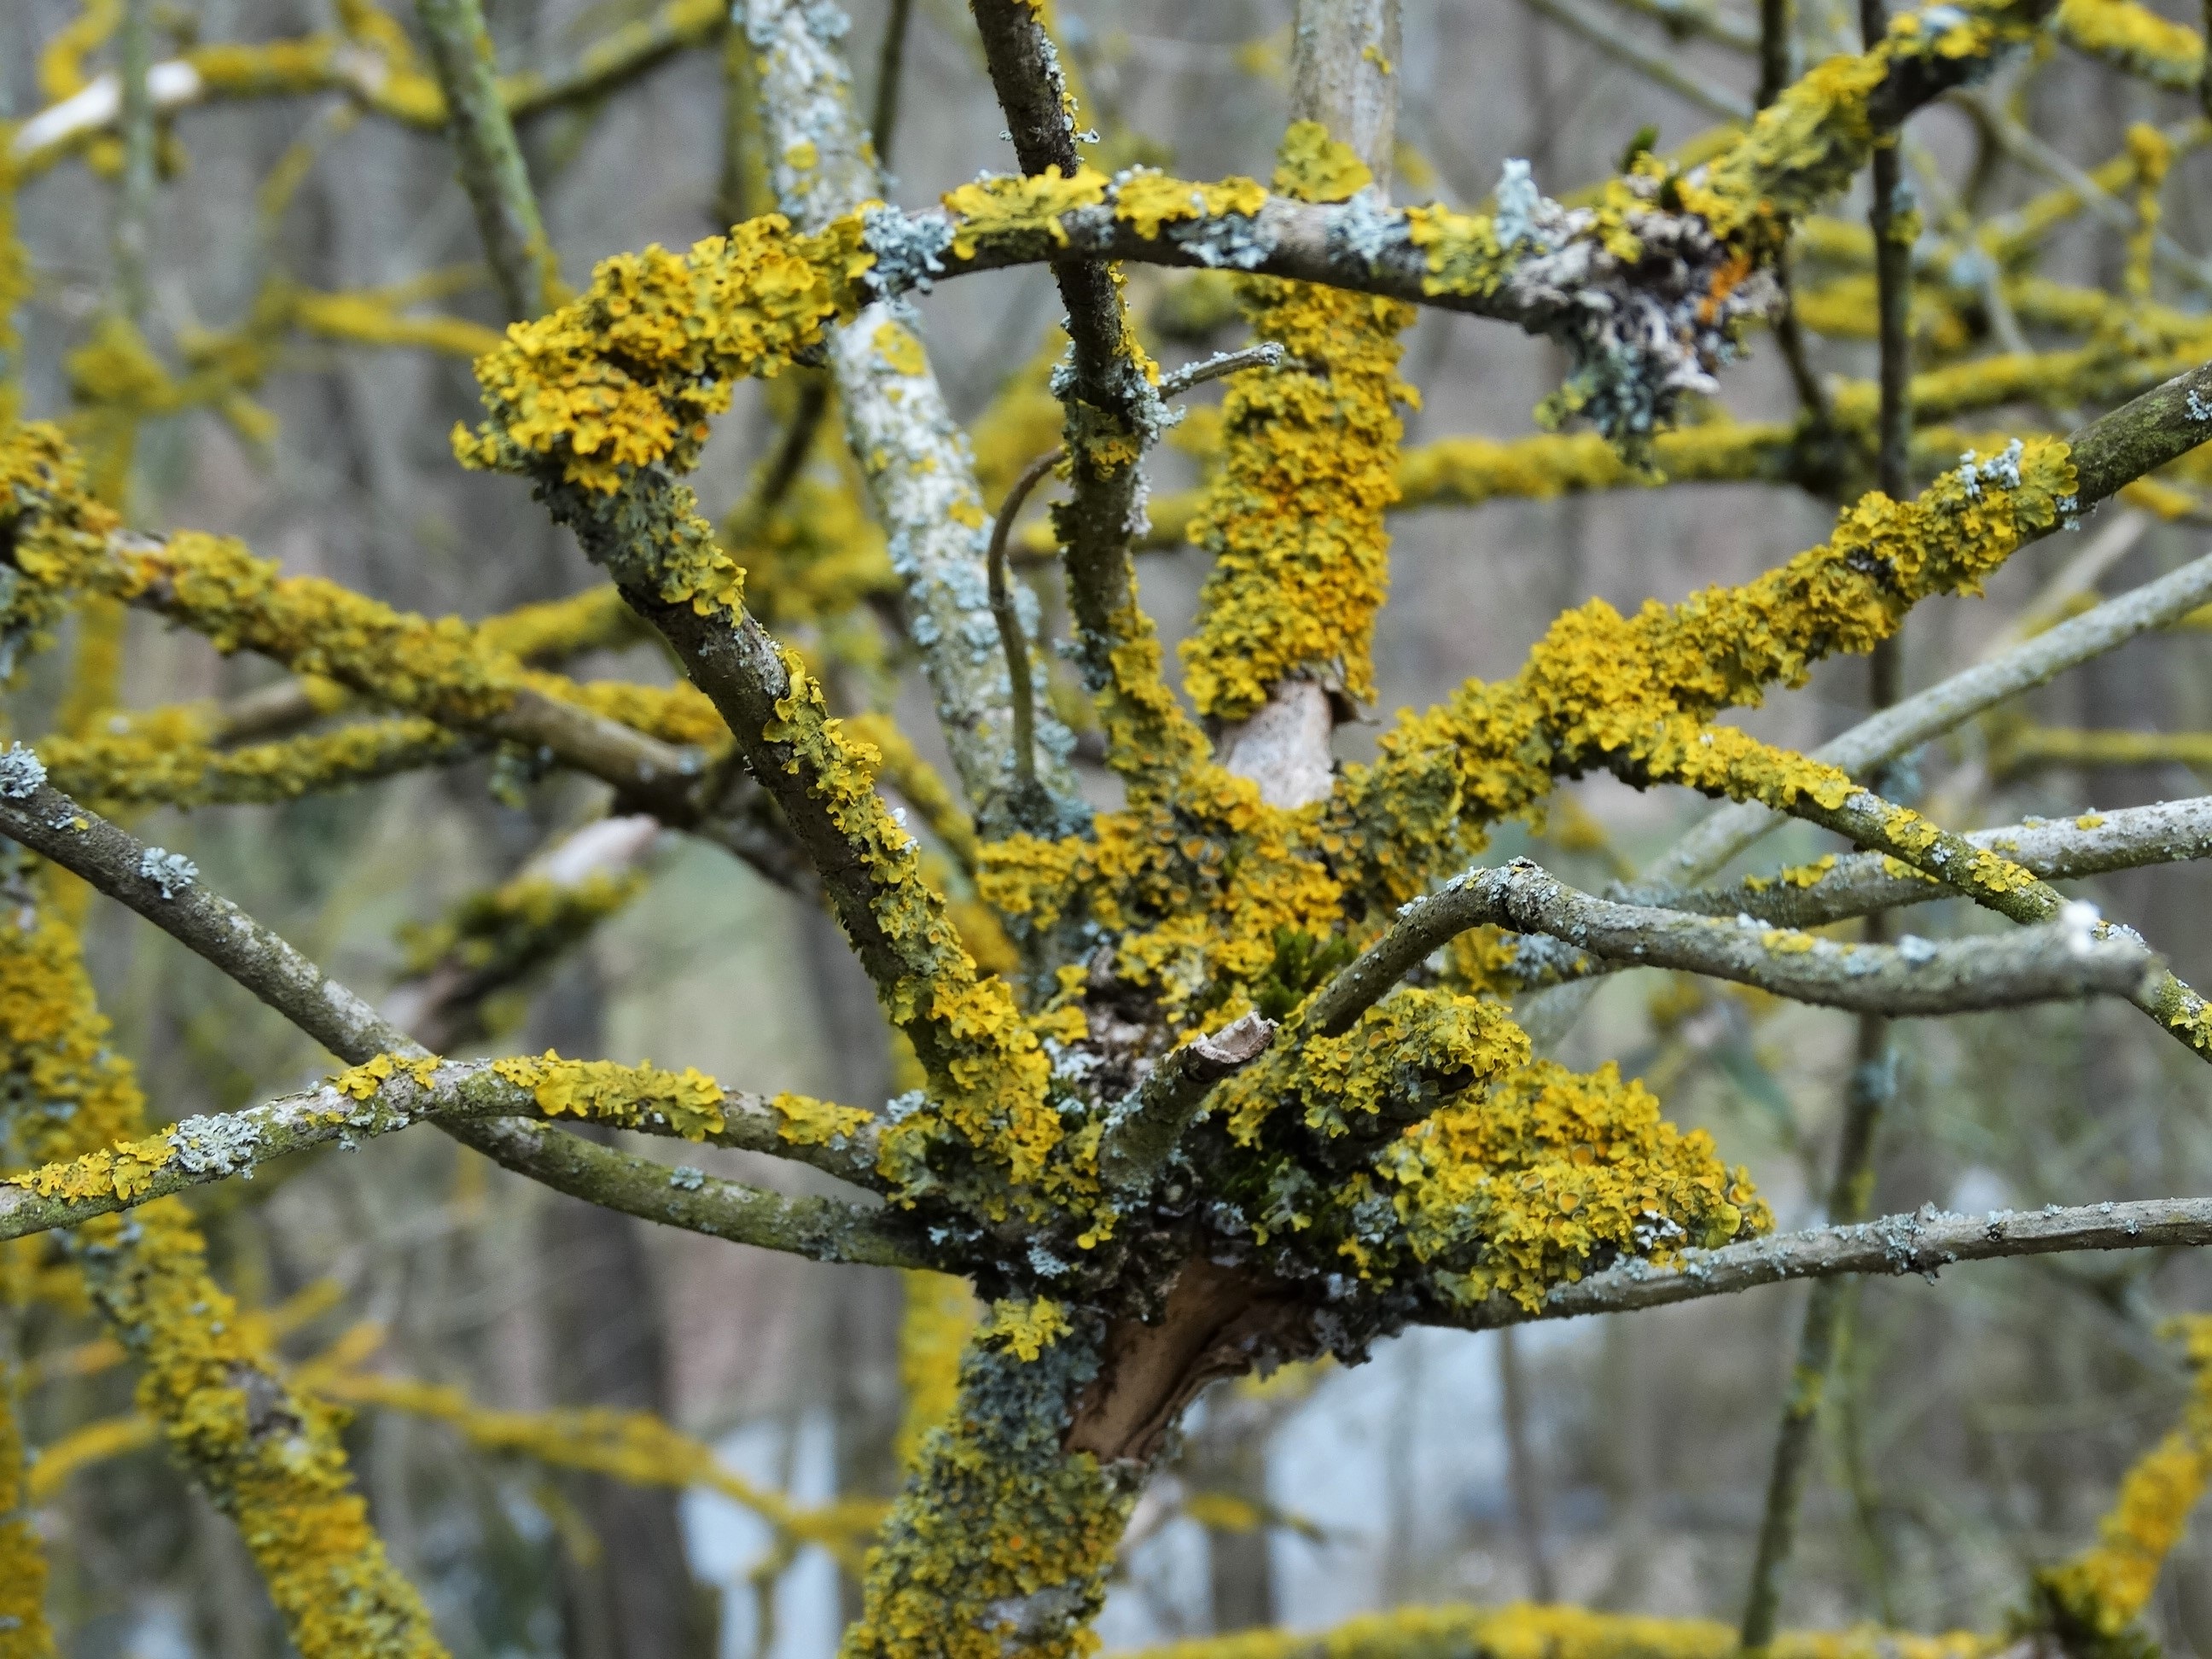
tree, branch, blossom, plant, leaf, flower, overgrown, bush, food, produce, evergreen, yellow, flora, twig, weave, aesthetic, lichen, shrub, gnarled, bemoost, flowering plant, woody plant, land plant